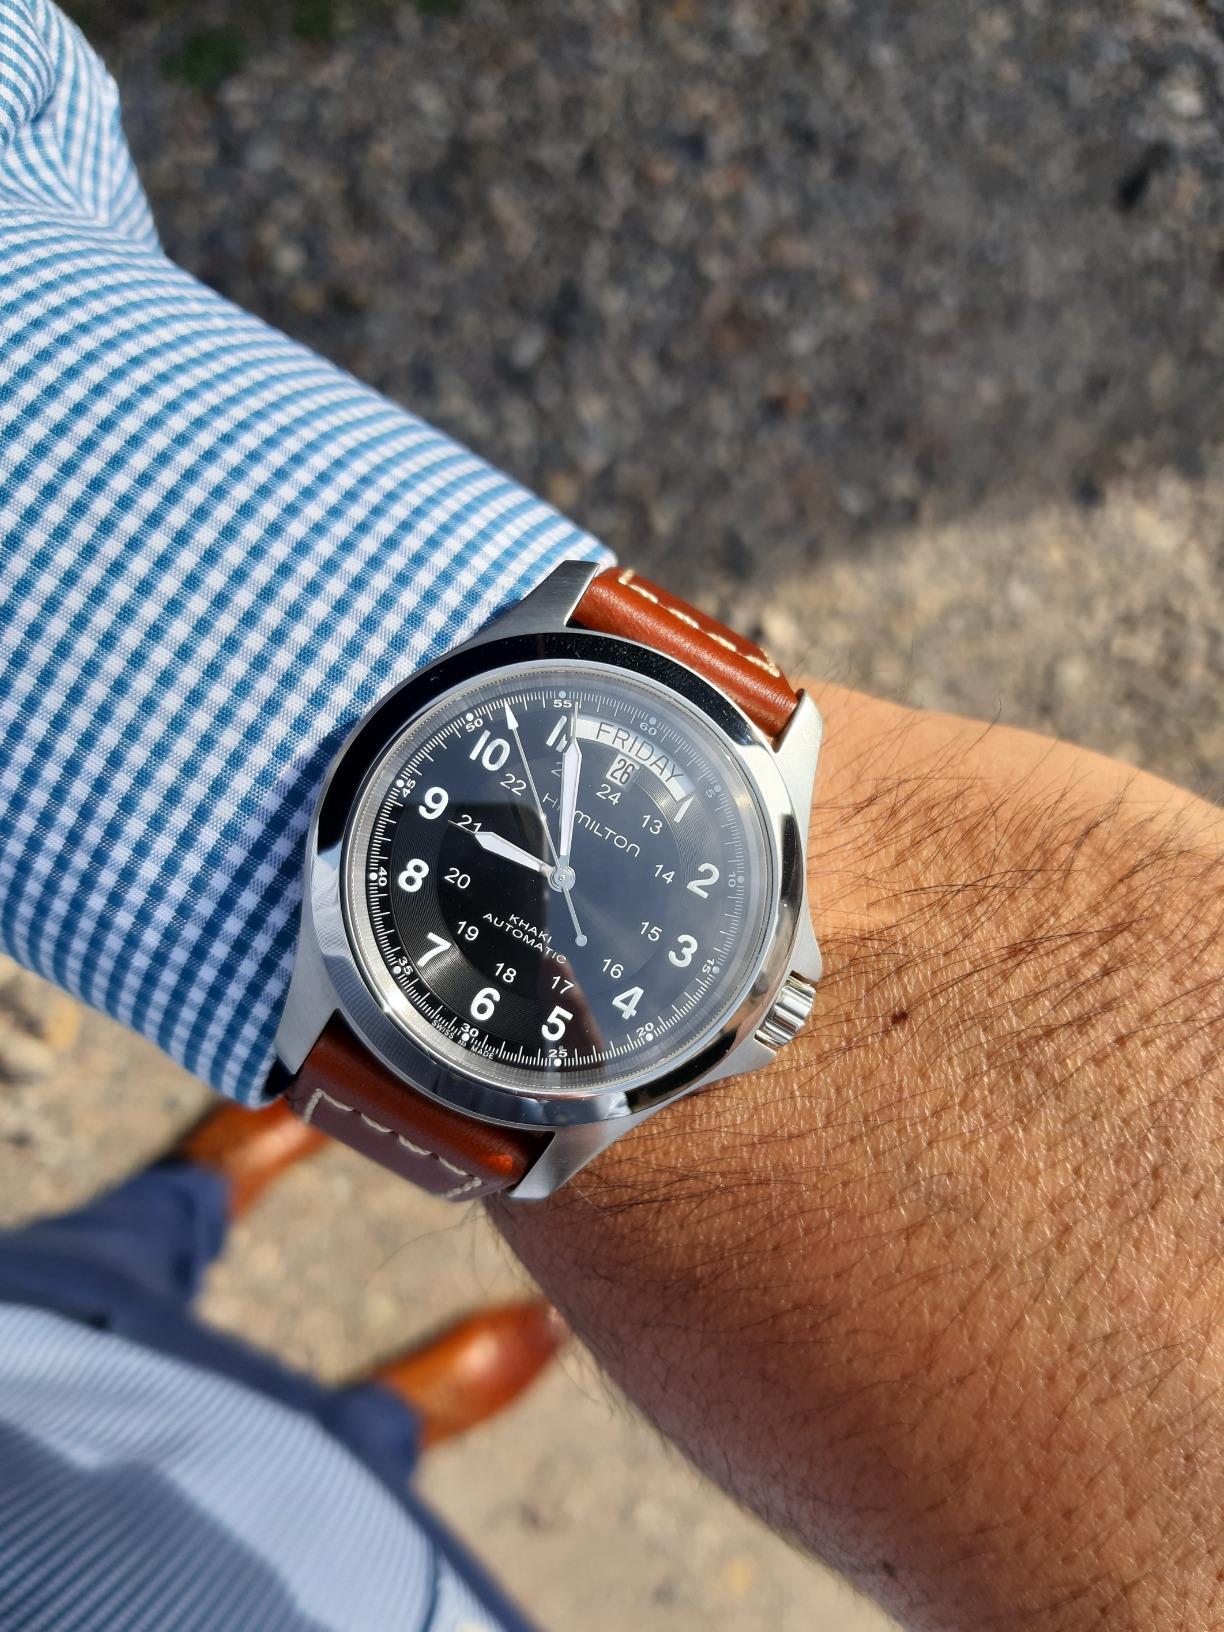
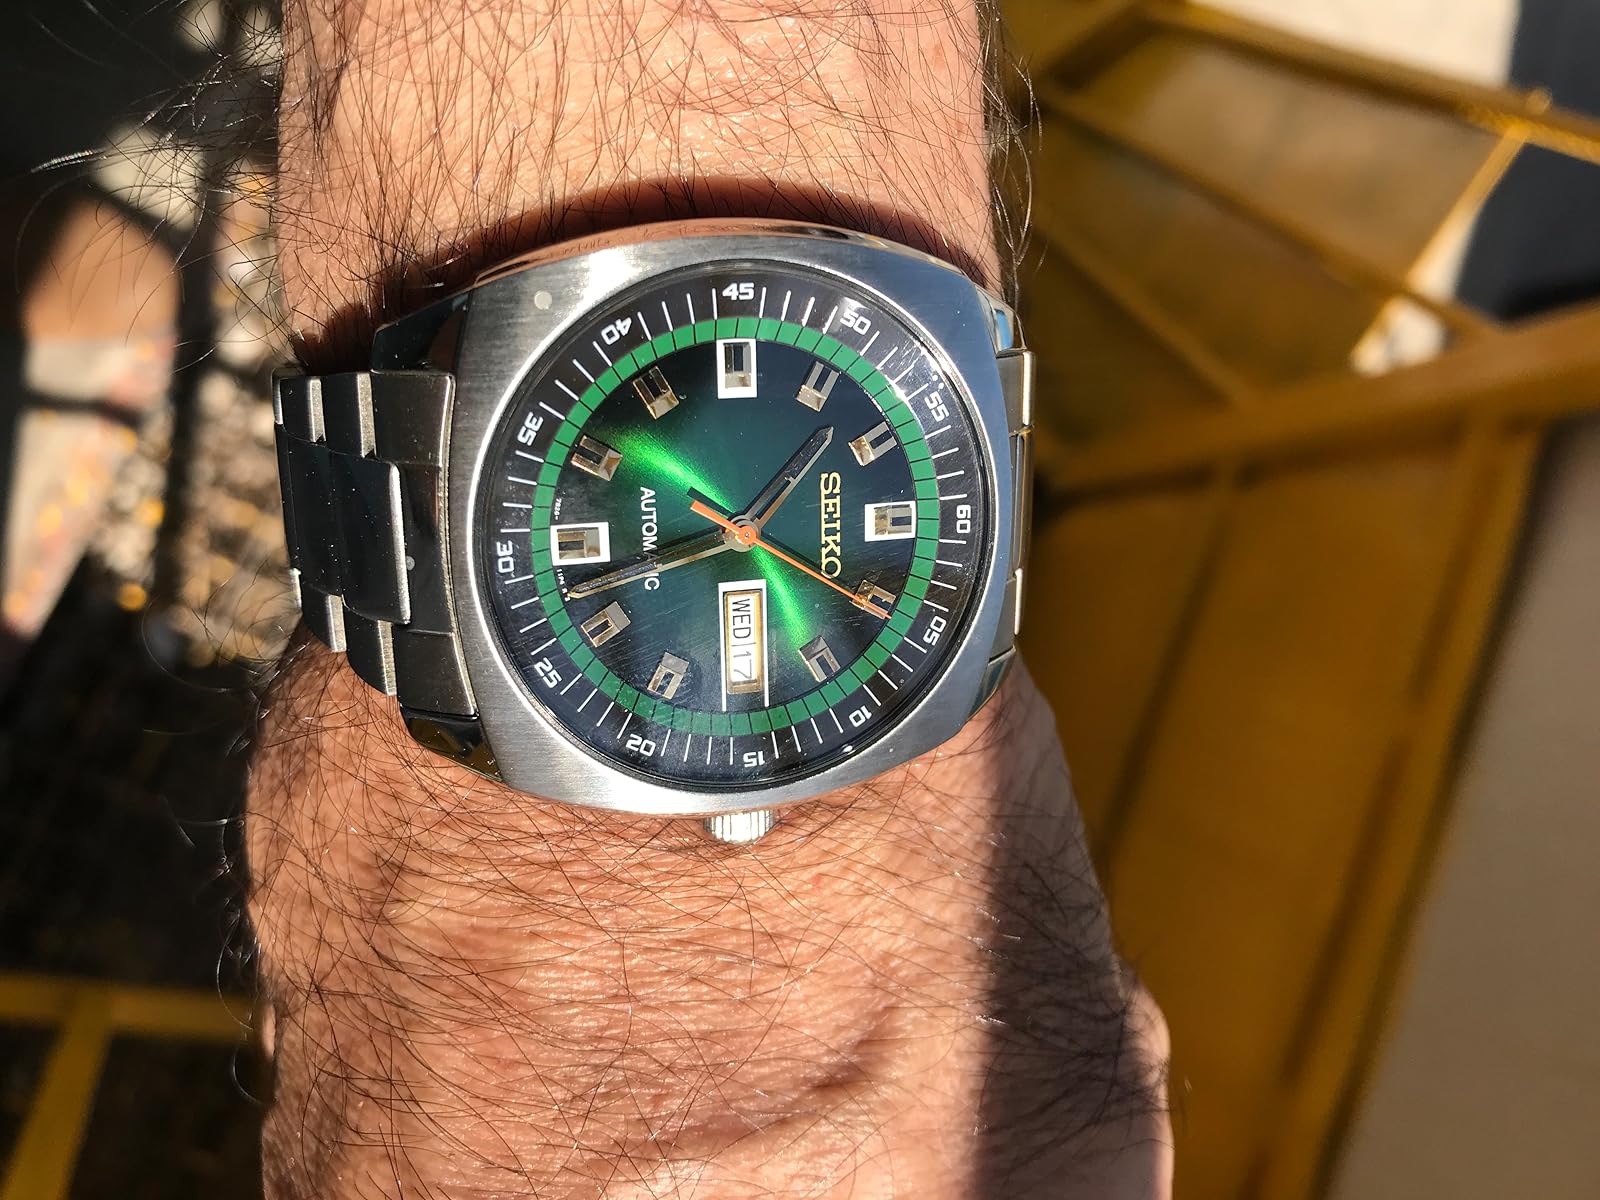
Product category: accessories_watch
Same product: no